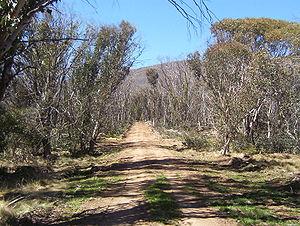
Le parc national de Namadgi est situé dans la partie sud ouest du Territoire de la capitale australienne, jouxtant le Parc national du Kosciuszko en Nouvelle-Galles du Sud. Situé à 40 km de Canberra, il couvre environ 46 % du territoire de la capitale. Il possède une partie de l'extrémité nord des collines granitiques des Alpes australiennes et notamment le point culminant du territoire : le mont Bimberi. Sa végétation va des plaines herbacées aux prairies alpines en passant par les forêts d'eucalyptus pauciflora. La faune y est aussi variée: kangourous géants, wallabies, wombats, pies, perruches omnicolores, corbeaux. Les captages d'eau du parc fournissent à peu près 85 % de l'eau de Canberra.